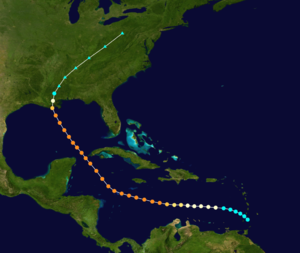
L'ouragan de la Nouvelle Orléans de 1915 en anglais New Orleans Hurricane of 1915 est un puissant ouragan de catégorie 4 qui toucha la Louisiane tuant 275 personnes et provoquant pour 13 millions de dollars de l'époque de dégâts.